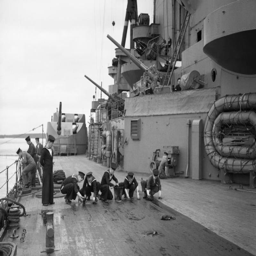
sailors rubbing the deck of ship